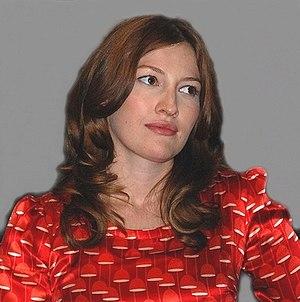
Kelly Macdonald est une actrice britannique née le 23 février 1976 à Glasgow en Écosse. Après avoir répondu à un casting ouvert, elle fait des débuts remarqués en incarnant une jeune adolescente délurée dans la comédie noire Trainspotting en 1996. En 2001, elle fait partie de la prestigieuse casting de Gosford Park de Robert Altman, qui obtient de nombreuses distinctions notamment pour la distribution. C'est toutefois à la télévision qu'elle obtient des rôles importants avec Della Smith dans la mini-série Jeux de pouvoir et surtout Gina dans le téléfilm Rencontre au sommet, qui lui vaut d'obtenir un Emmy Award.
Goodbye Christopher Robin est un film biographique britannique réalisé par Simon Curtis, sorti en 2017.
The Victim est une mini-série télévisée britannique en quatre épisodes de 57 minutes produite par Jenny Frain et réalisée par Niall McCormick, sur un scénario de Rob Williams. Diffusée pour la première fois sur la BBC One entre le 8 et le 11 avril 2019, l'histoire se déroule principalement en Écosse et narre l'histoire d'Anna Dean, une infirmière ayant vu sa vie basculer quand son fils de neuf ans fut sauvagement assassiné par un adolescent de quatorze ans en 2003, qui se retrouve sur le banc des accusées lorsqu'elle soupçonne d'avoir posté sur Internet la supposée nouvelle identité du meurtrier de son enfant, Craig Myers, devenu mari et père de famille, ce qui a causé l'agression de ce dernier. La série se concentre sur les conséquences de l'agression de Myers au sein des proches et de la famille d'Anna Dean, ainsi que ceux de Craig Myers.
Rencontre au sommet est un téléfilm britannico-américain réalisé par David Yates, diffusé en 2005.